Bazon Brock

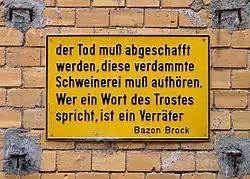
"death must be abolished ..."

In the 1960s, Brock participated in happenings with Friedensreich Hundertwasser, Joseph Beuys and Wolf Vostell. In a 1968 exhibition, he showed a metal plate in the style of a high-voltage warning: "death must be abolished, this damned mess must stop. He who speaks a word of consolation is a traitor" ("der Tod muß abgeschafft werden, diese verdammte Schweinerei muß aufhören. Wer ein Wort des Trostes spricht, ist ein Verräter") and signed Bazon Brock. The text is a truncated version of his eulogy for Siegfried Kracauer, which continued, "betrays the solidarity of all human beings against death ... Death ... is a scandal, a beastly mess! ... Don't let yourselves submit to it, understand death ... [is] a monstrous scandal, against which I protest.") ("ist ein Verräter an der Solidarität aller Menschen gegen den Tod ... Der Tod ist ein Skandal, eine viehische Schweinerei! ... Lasst euch nicht darauf ein, versteht: der Tod ... [ist] ein ungeheuerlicher Skandal, gegen den ich protestiere.")